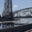
Label: bridge